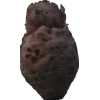
Label: celery